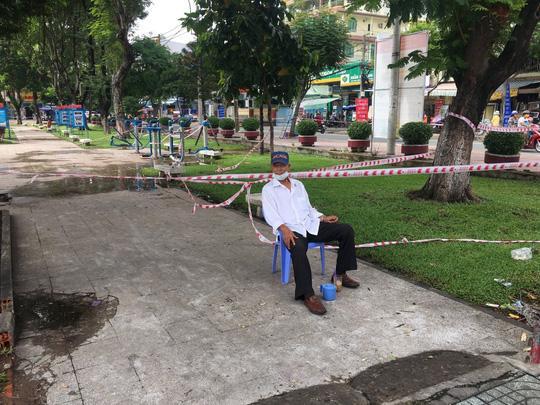
ở bên trong bãi cỏ có sự xuất hiện của nhiều cây xanh